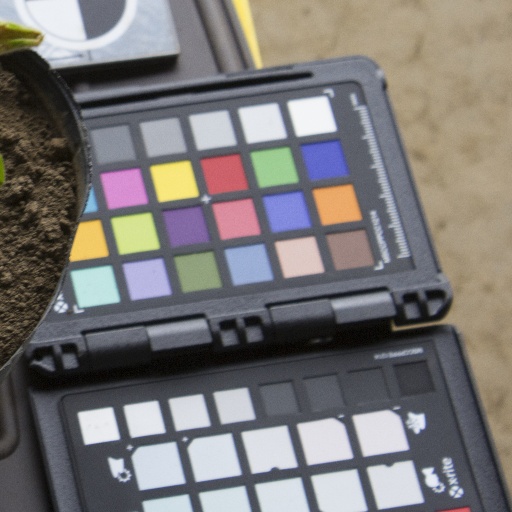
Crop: soybean